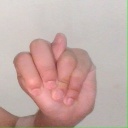
अक्षर: न